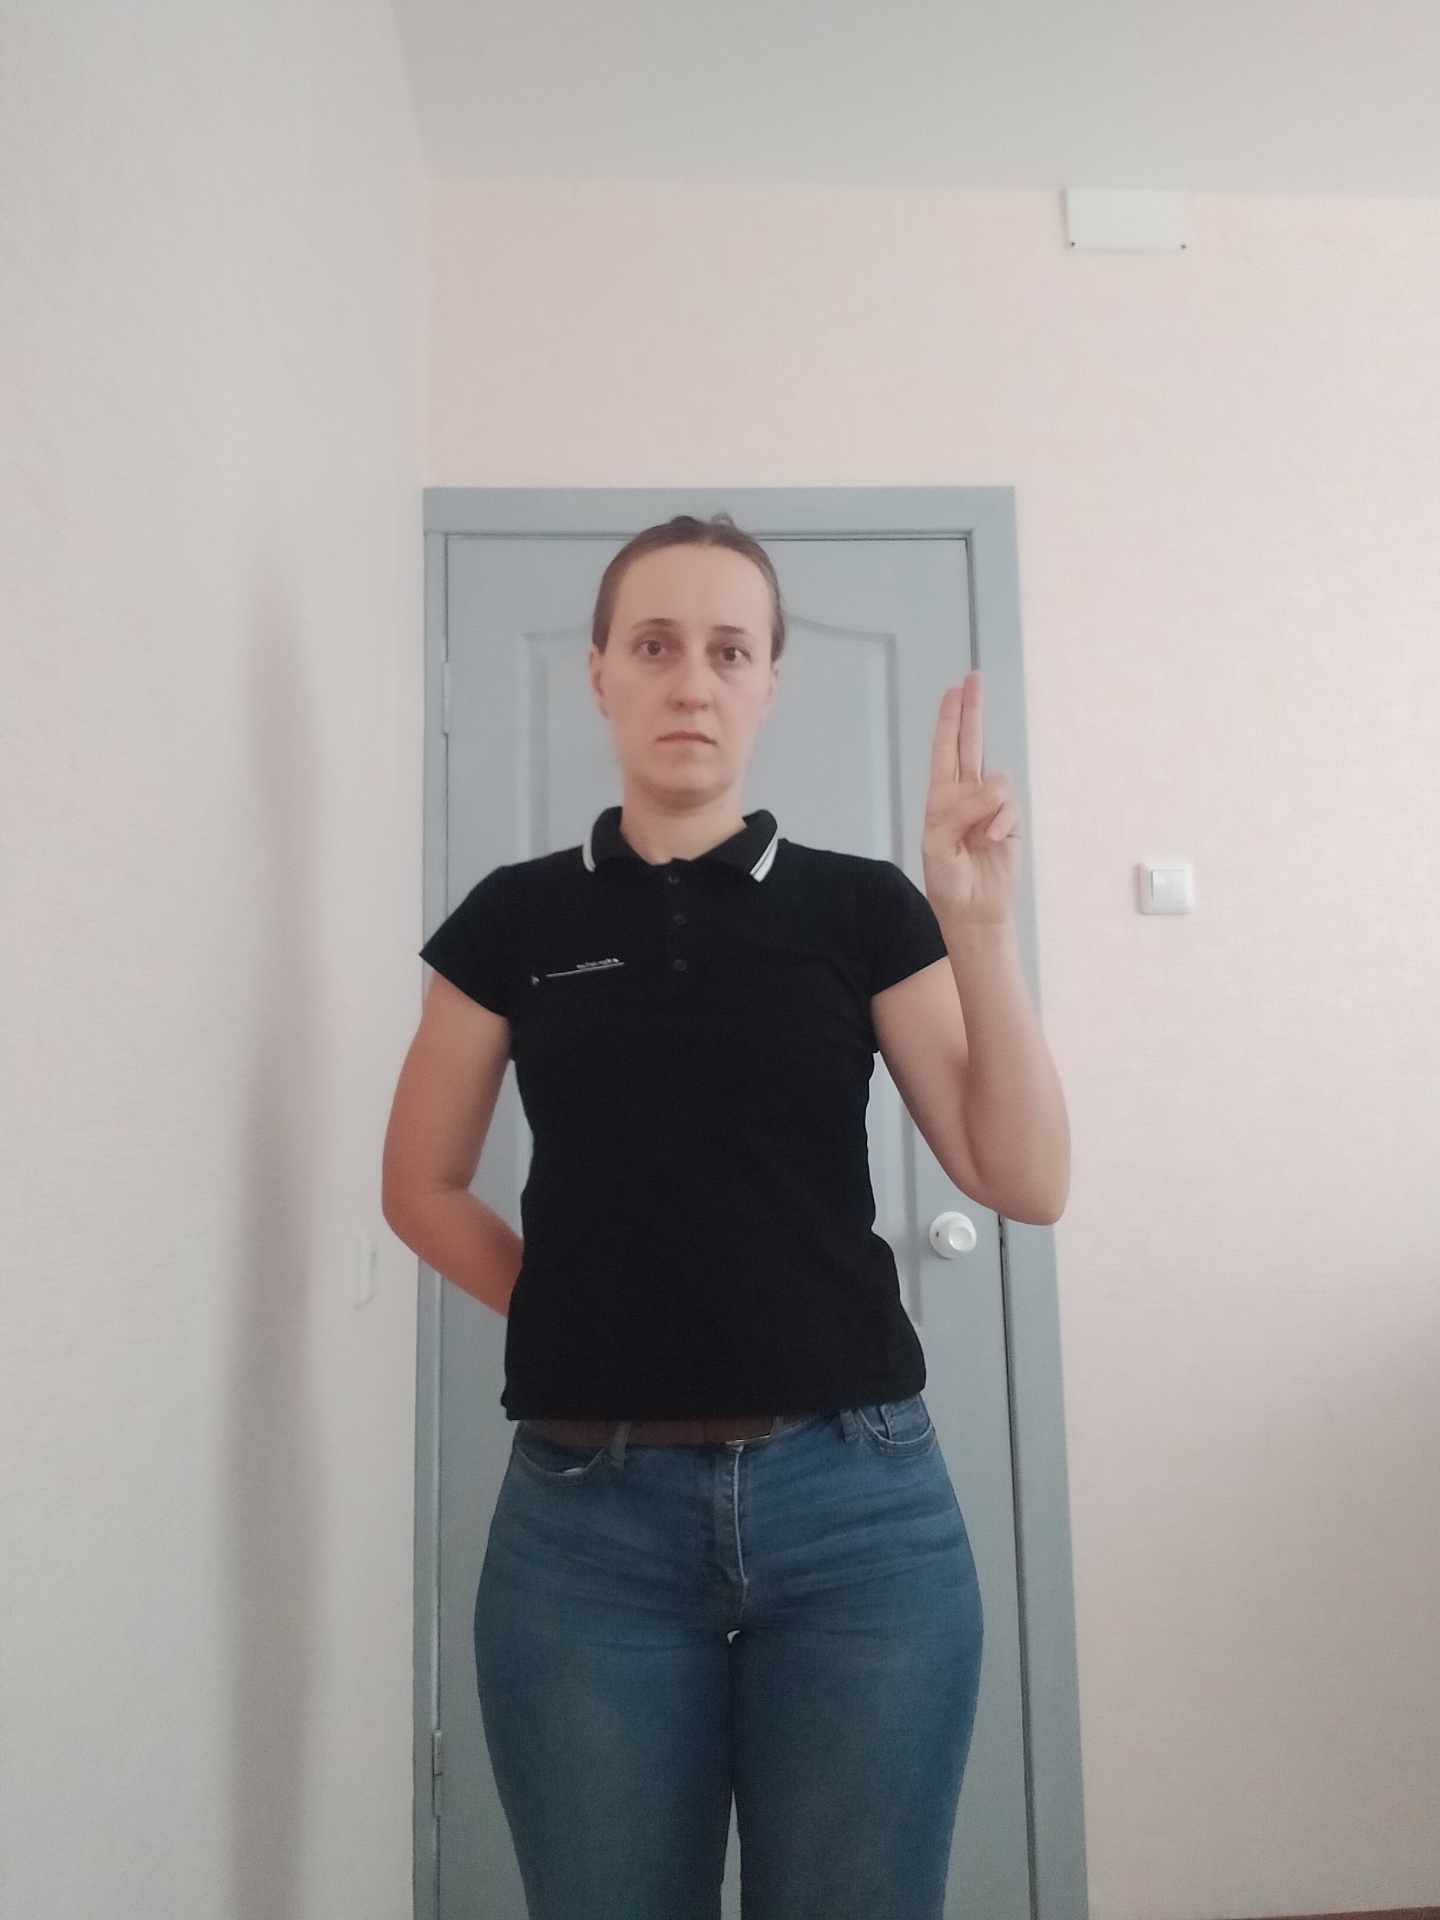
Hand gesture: two_up